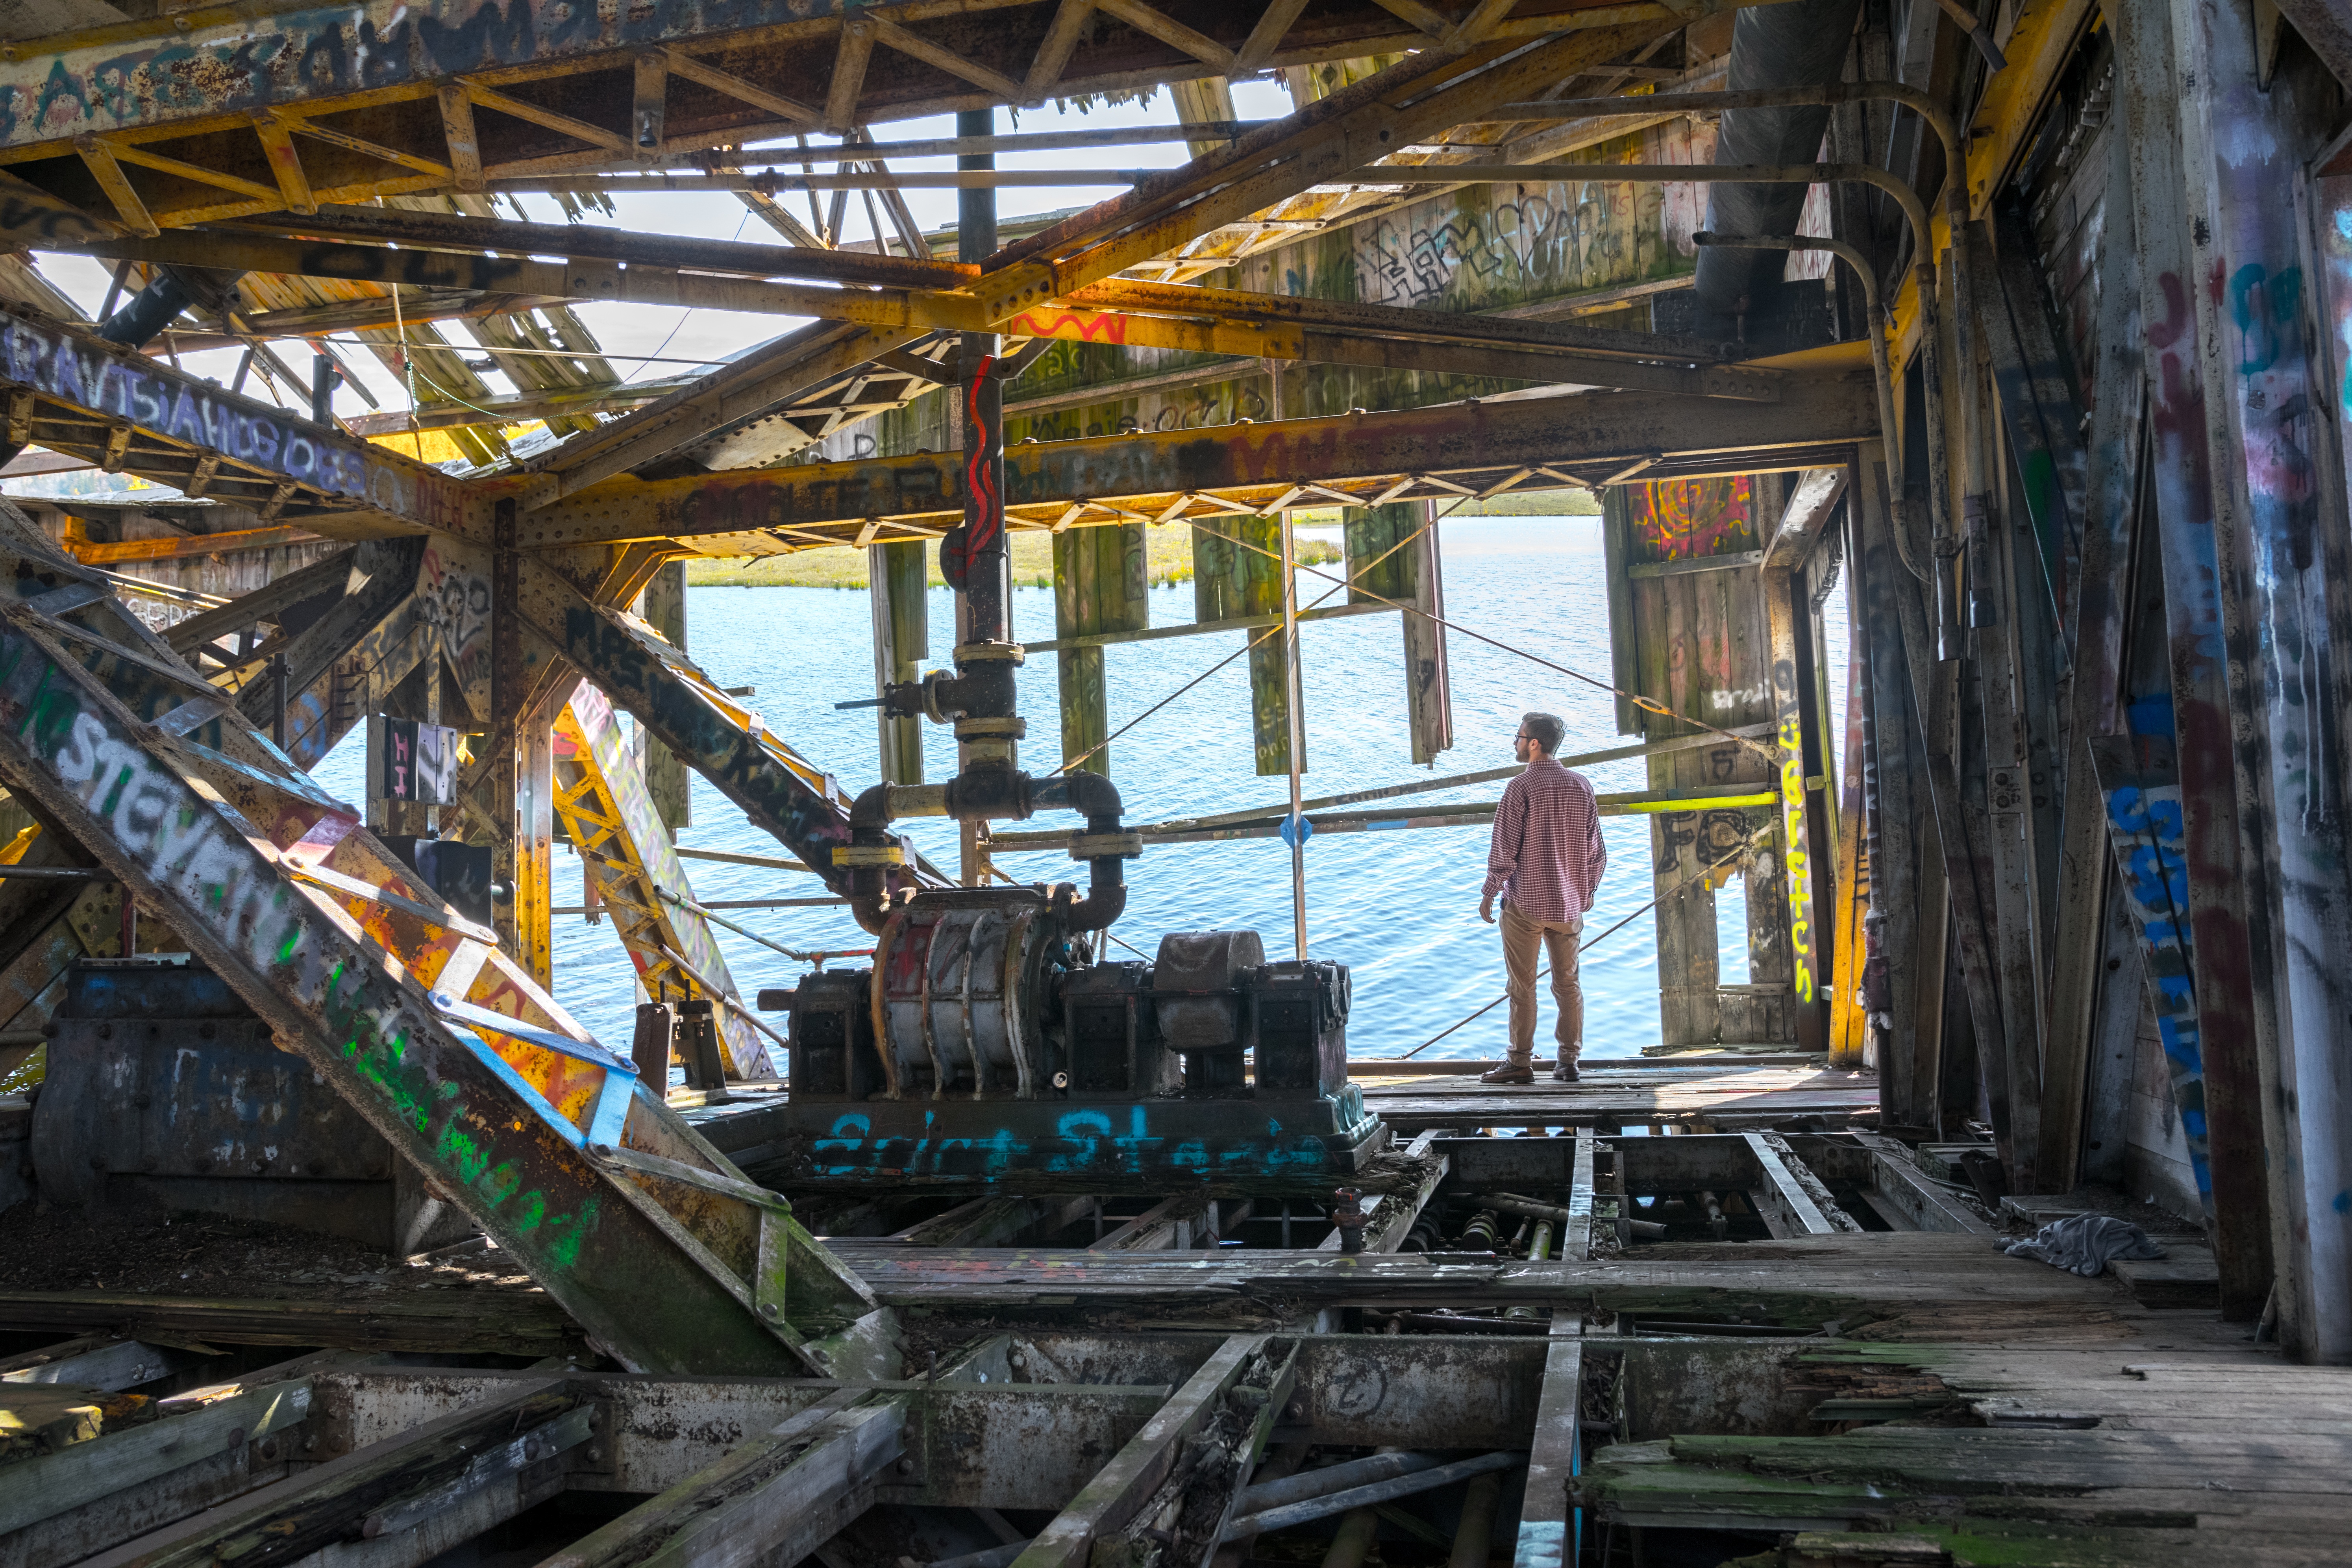
track, train, transport, vehicle, factory, industry, public transport, urban area, rolling stock